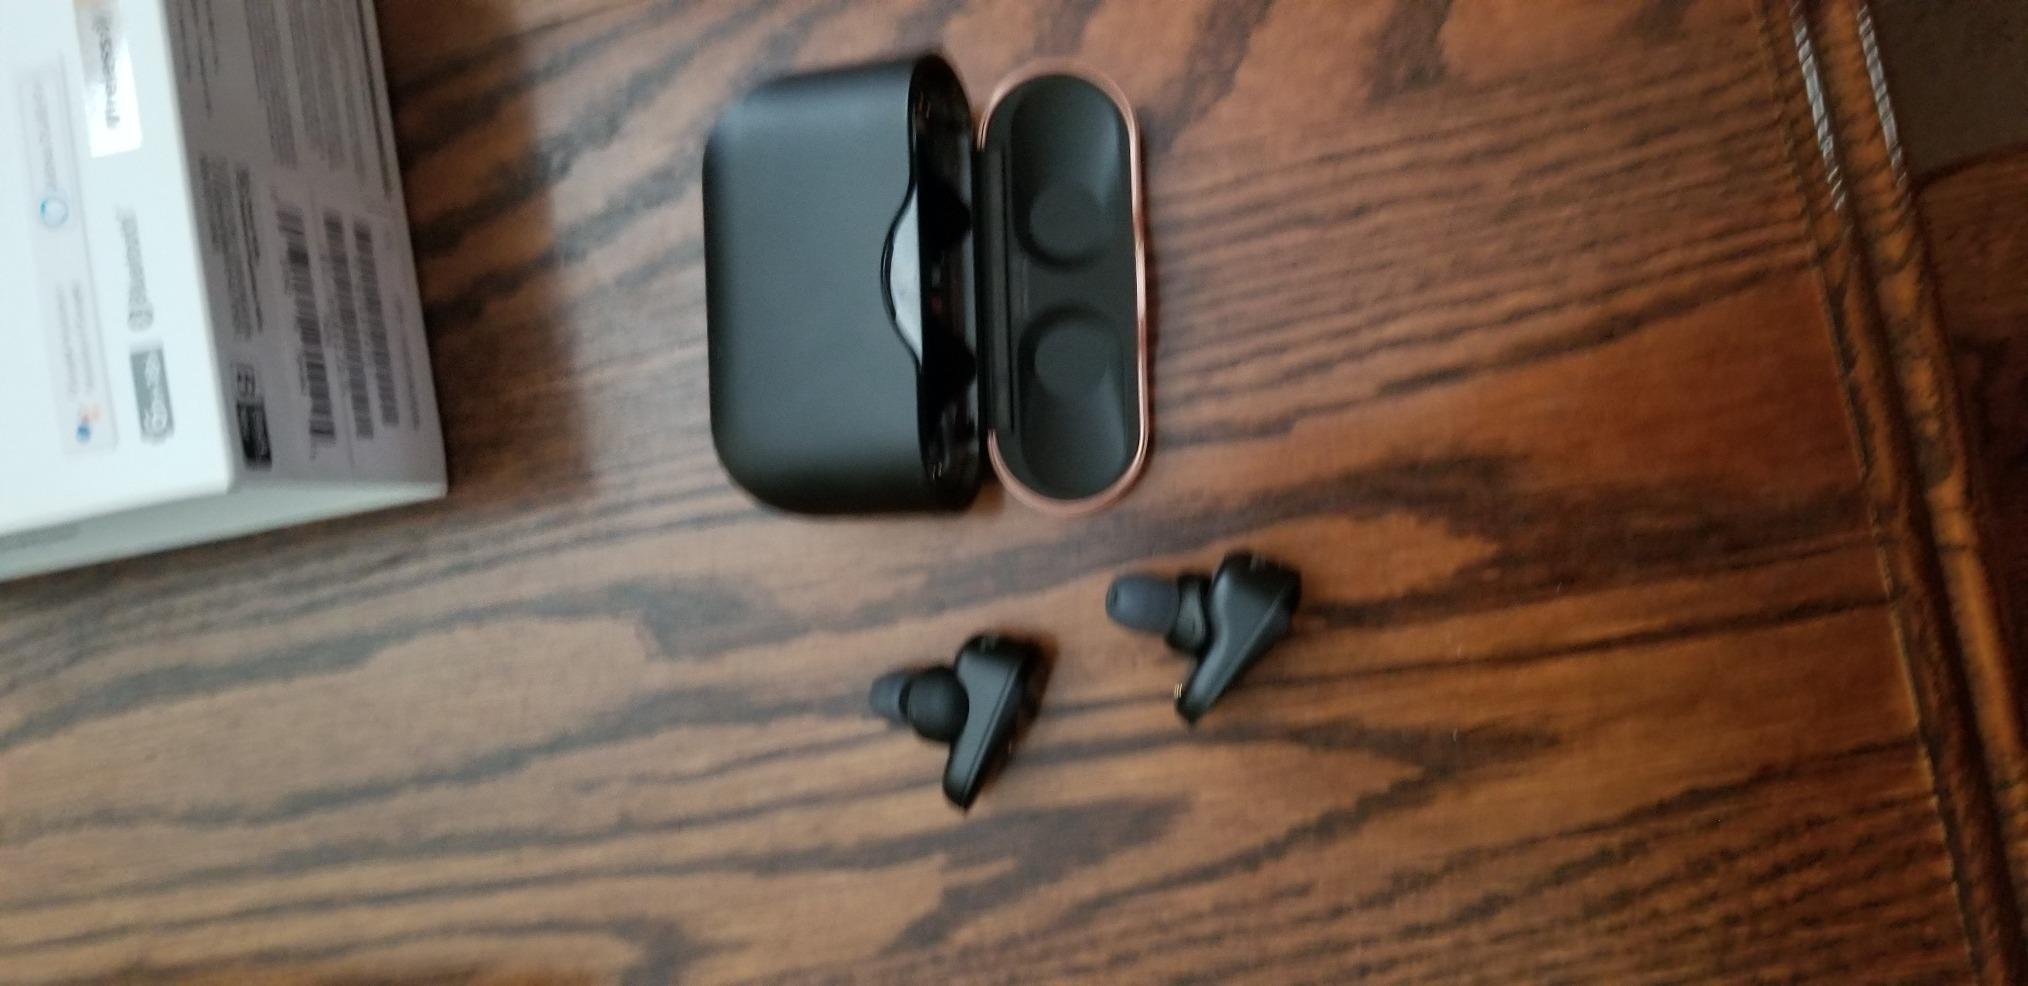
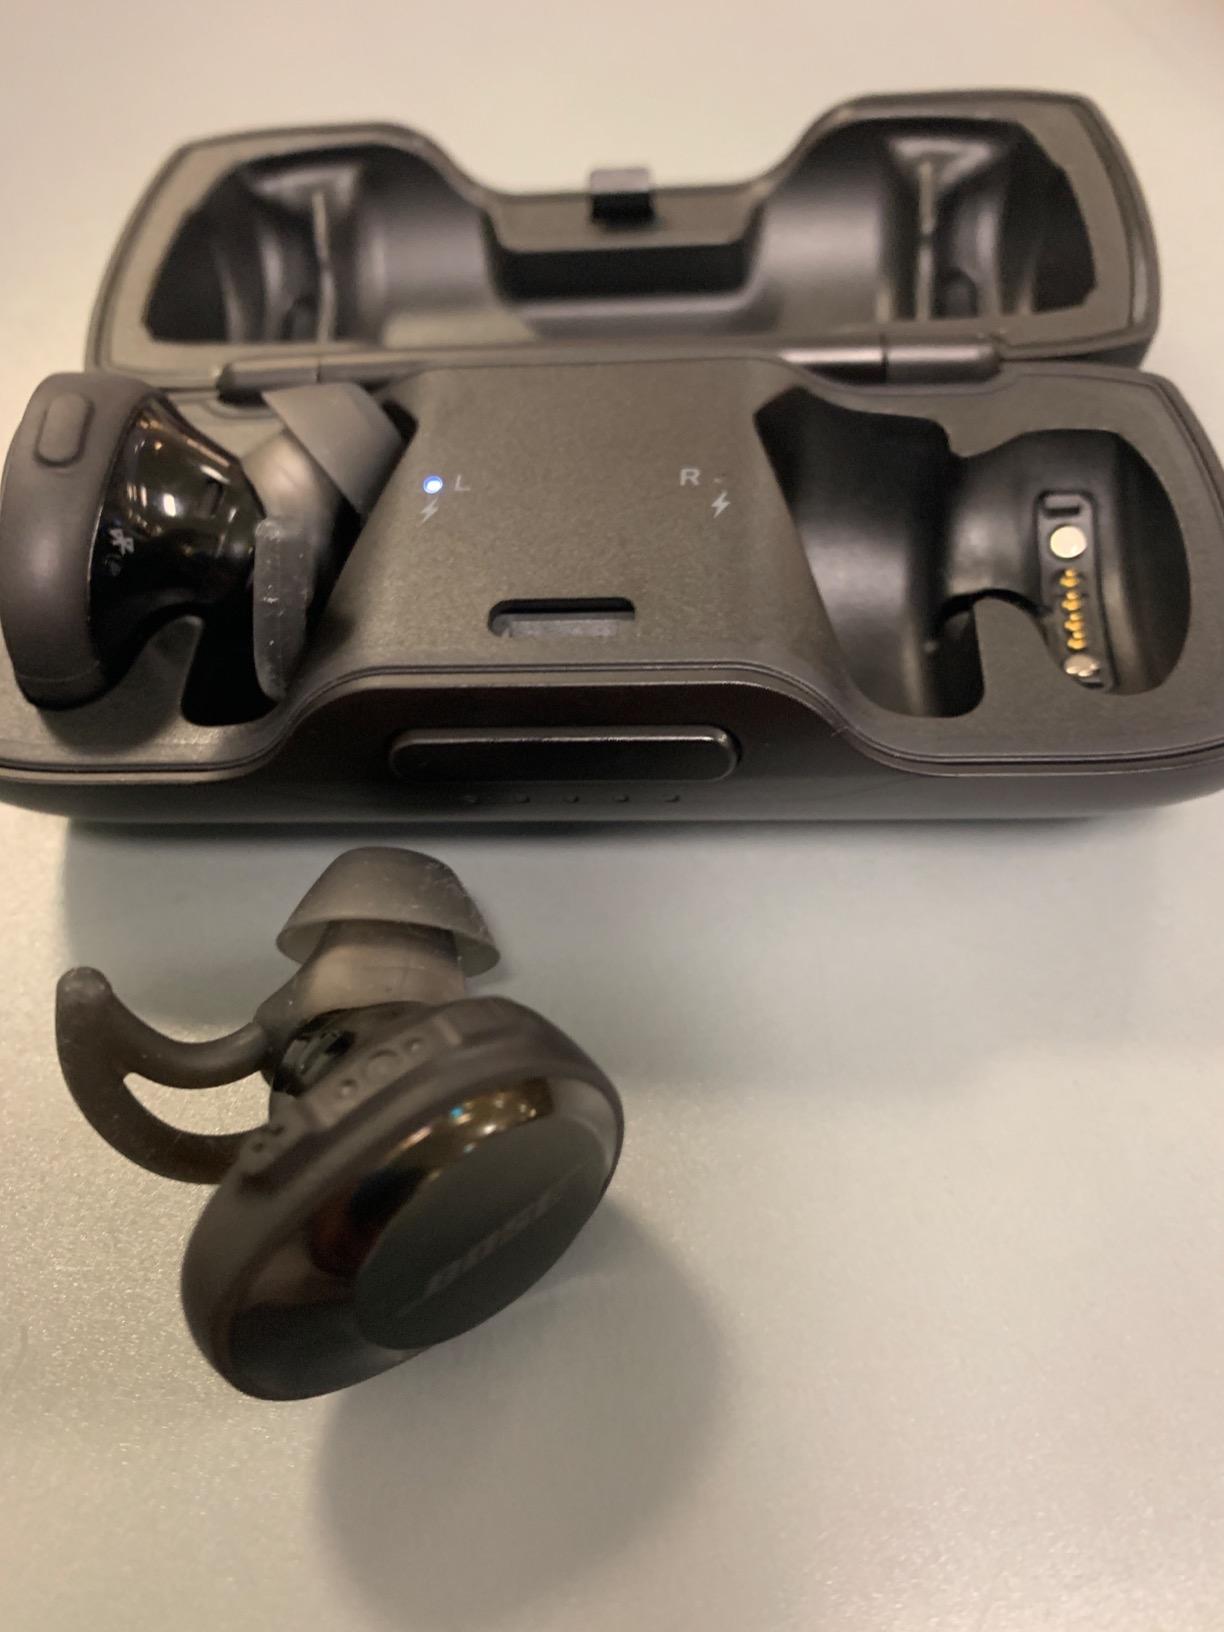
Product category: earbuds
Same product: no